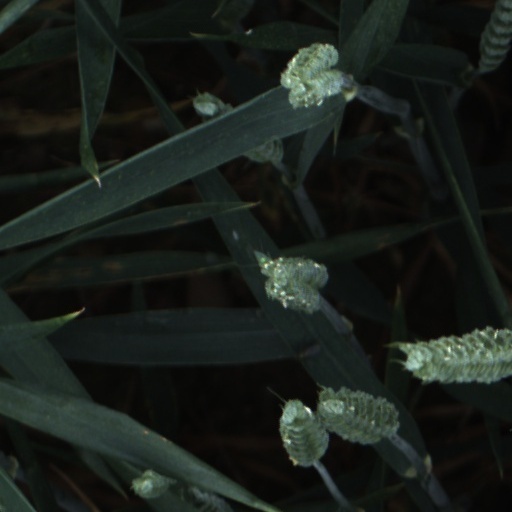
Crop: wheat